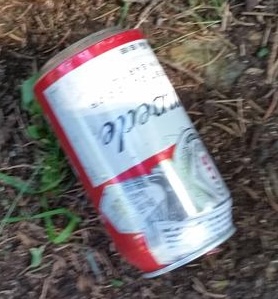
Waste category: metal